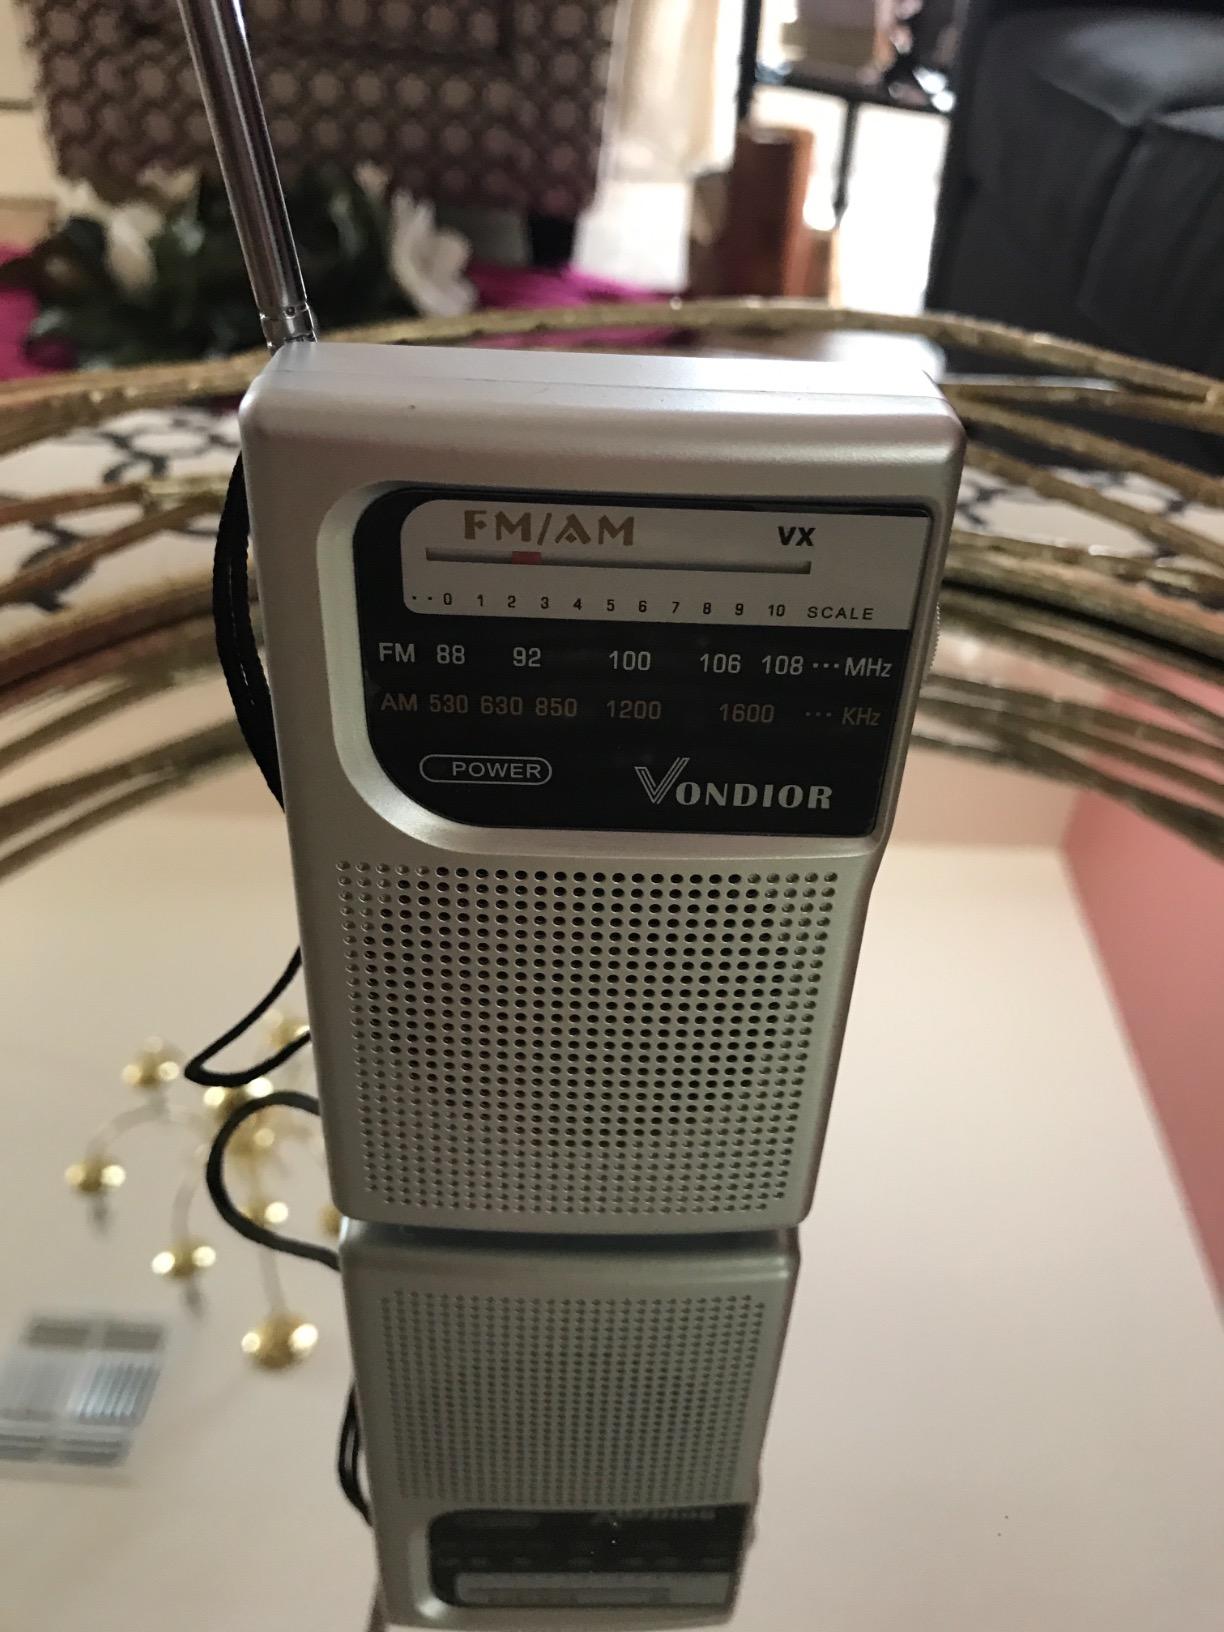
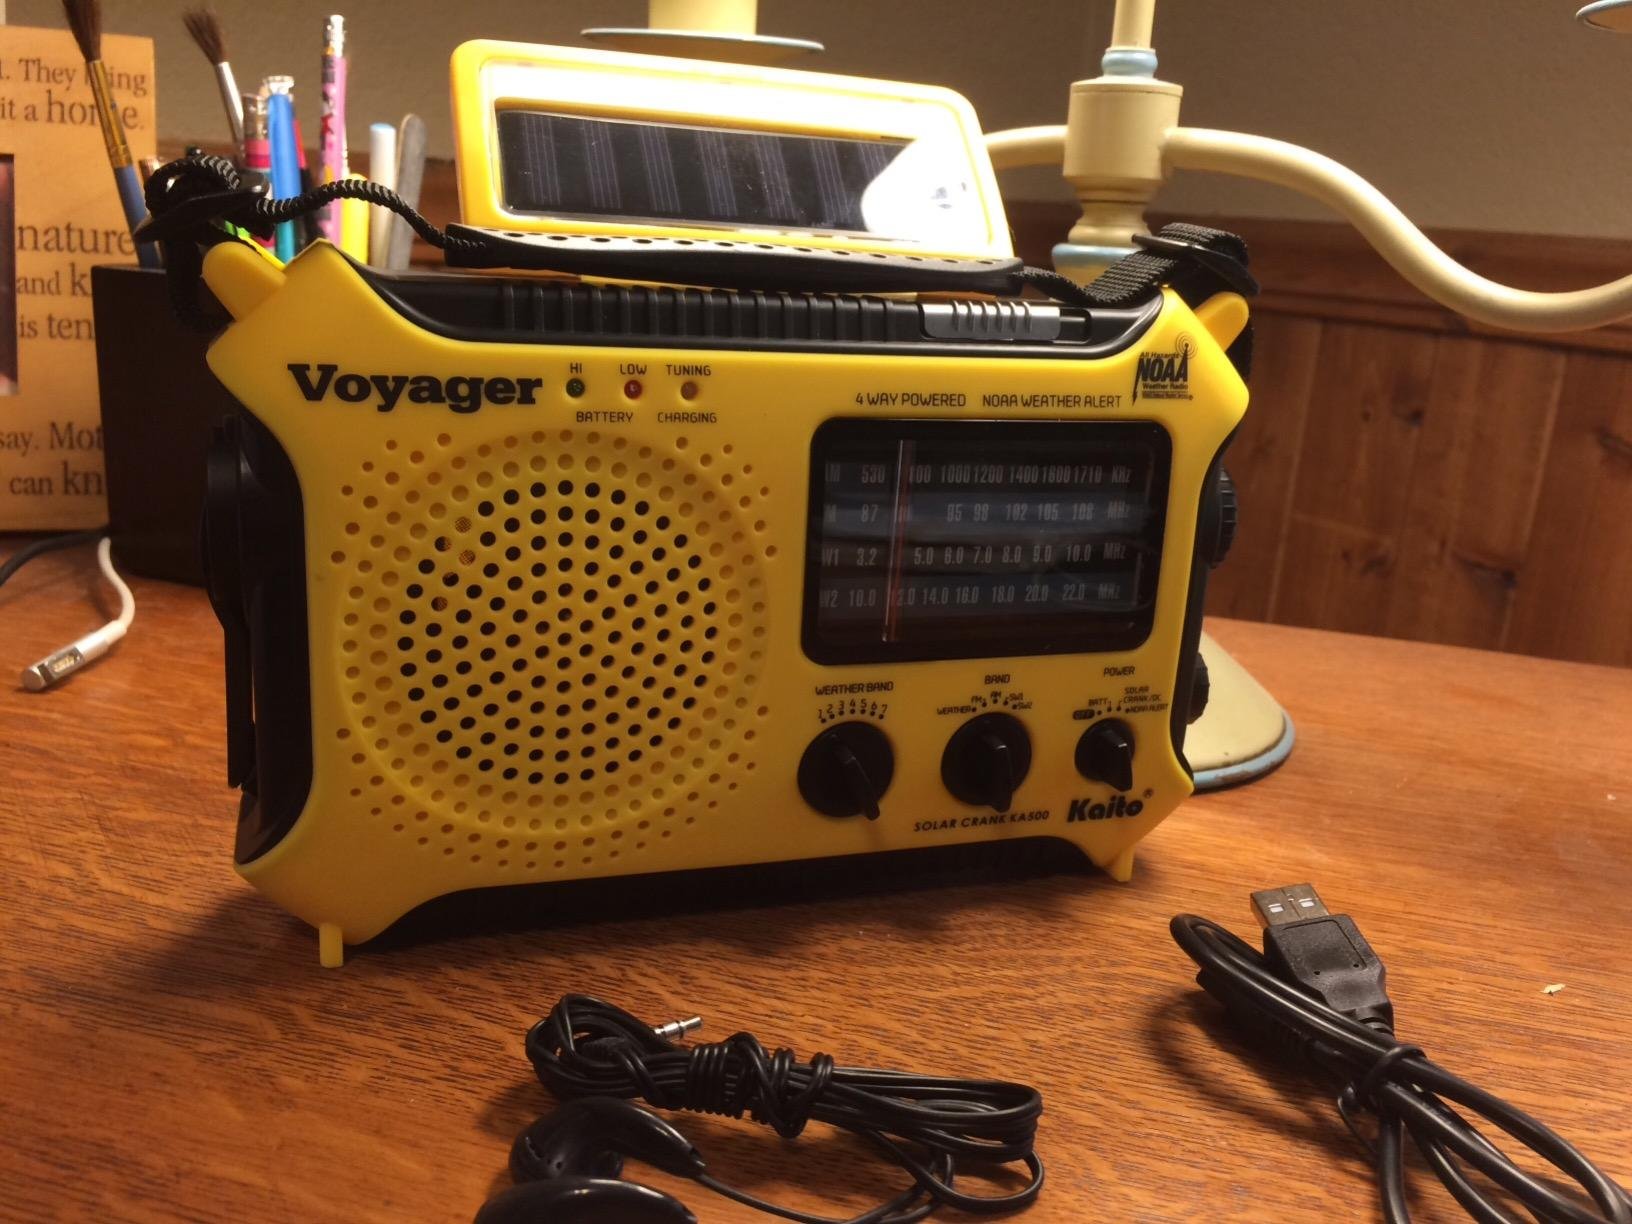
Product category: radio
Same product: no